Public housing estates in Tai Wai

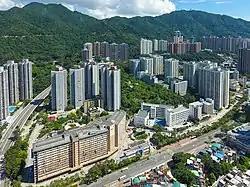
Lung Hang Estate

Lung Hang Estate is located between Hin Keng Estate and Sun Chui Estate, and consists of 6 residential blocks completed in 1983 and 1985 respectively.